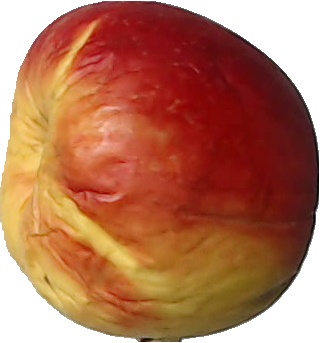
Label: apple_red_yellow_1